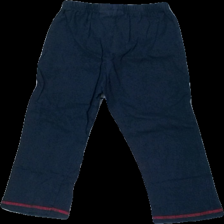
View: back
Type: Pajamas
Category: Children
Brand: Not in the list
Brand text on label: lupilu
Colors: Blue, Red, Grey
Material: 100% cotton
Pattern: Animal print
Cut: Regular
Size: 98
Season: All
Damage location: top right
Price range: <50
Recommended usage: Export
Description: blå pyjamas byxor med djur längst ner, urtvättad
Comment: urtvättad